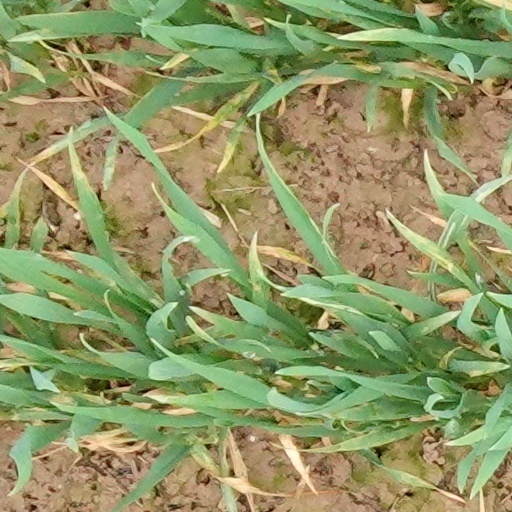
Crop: wheat